Inprecor

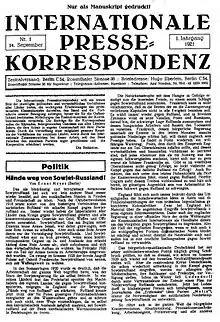
"Inprecor"

Inprecor is a multilingual monthly Marxist magazine published by the reunified Fourth International. Its name is a contraction of International Press Correspondence and indicates that the magazine translates articles and letters from revolutionaries around the world.